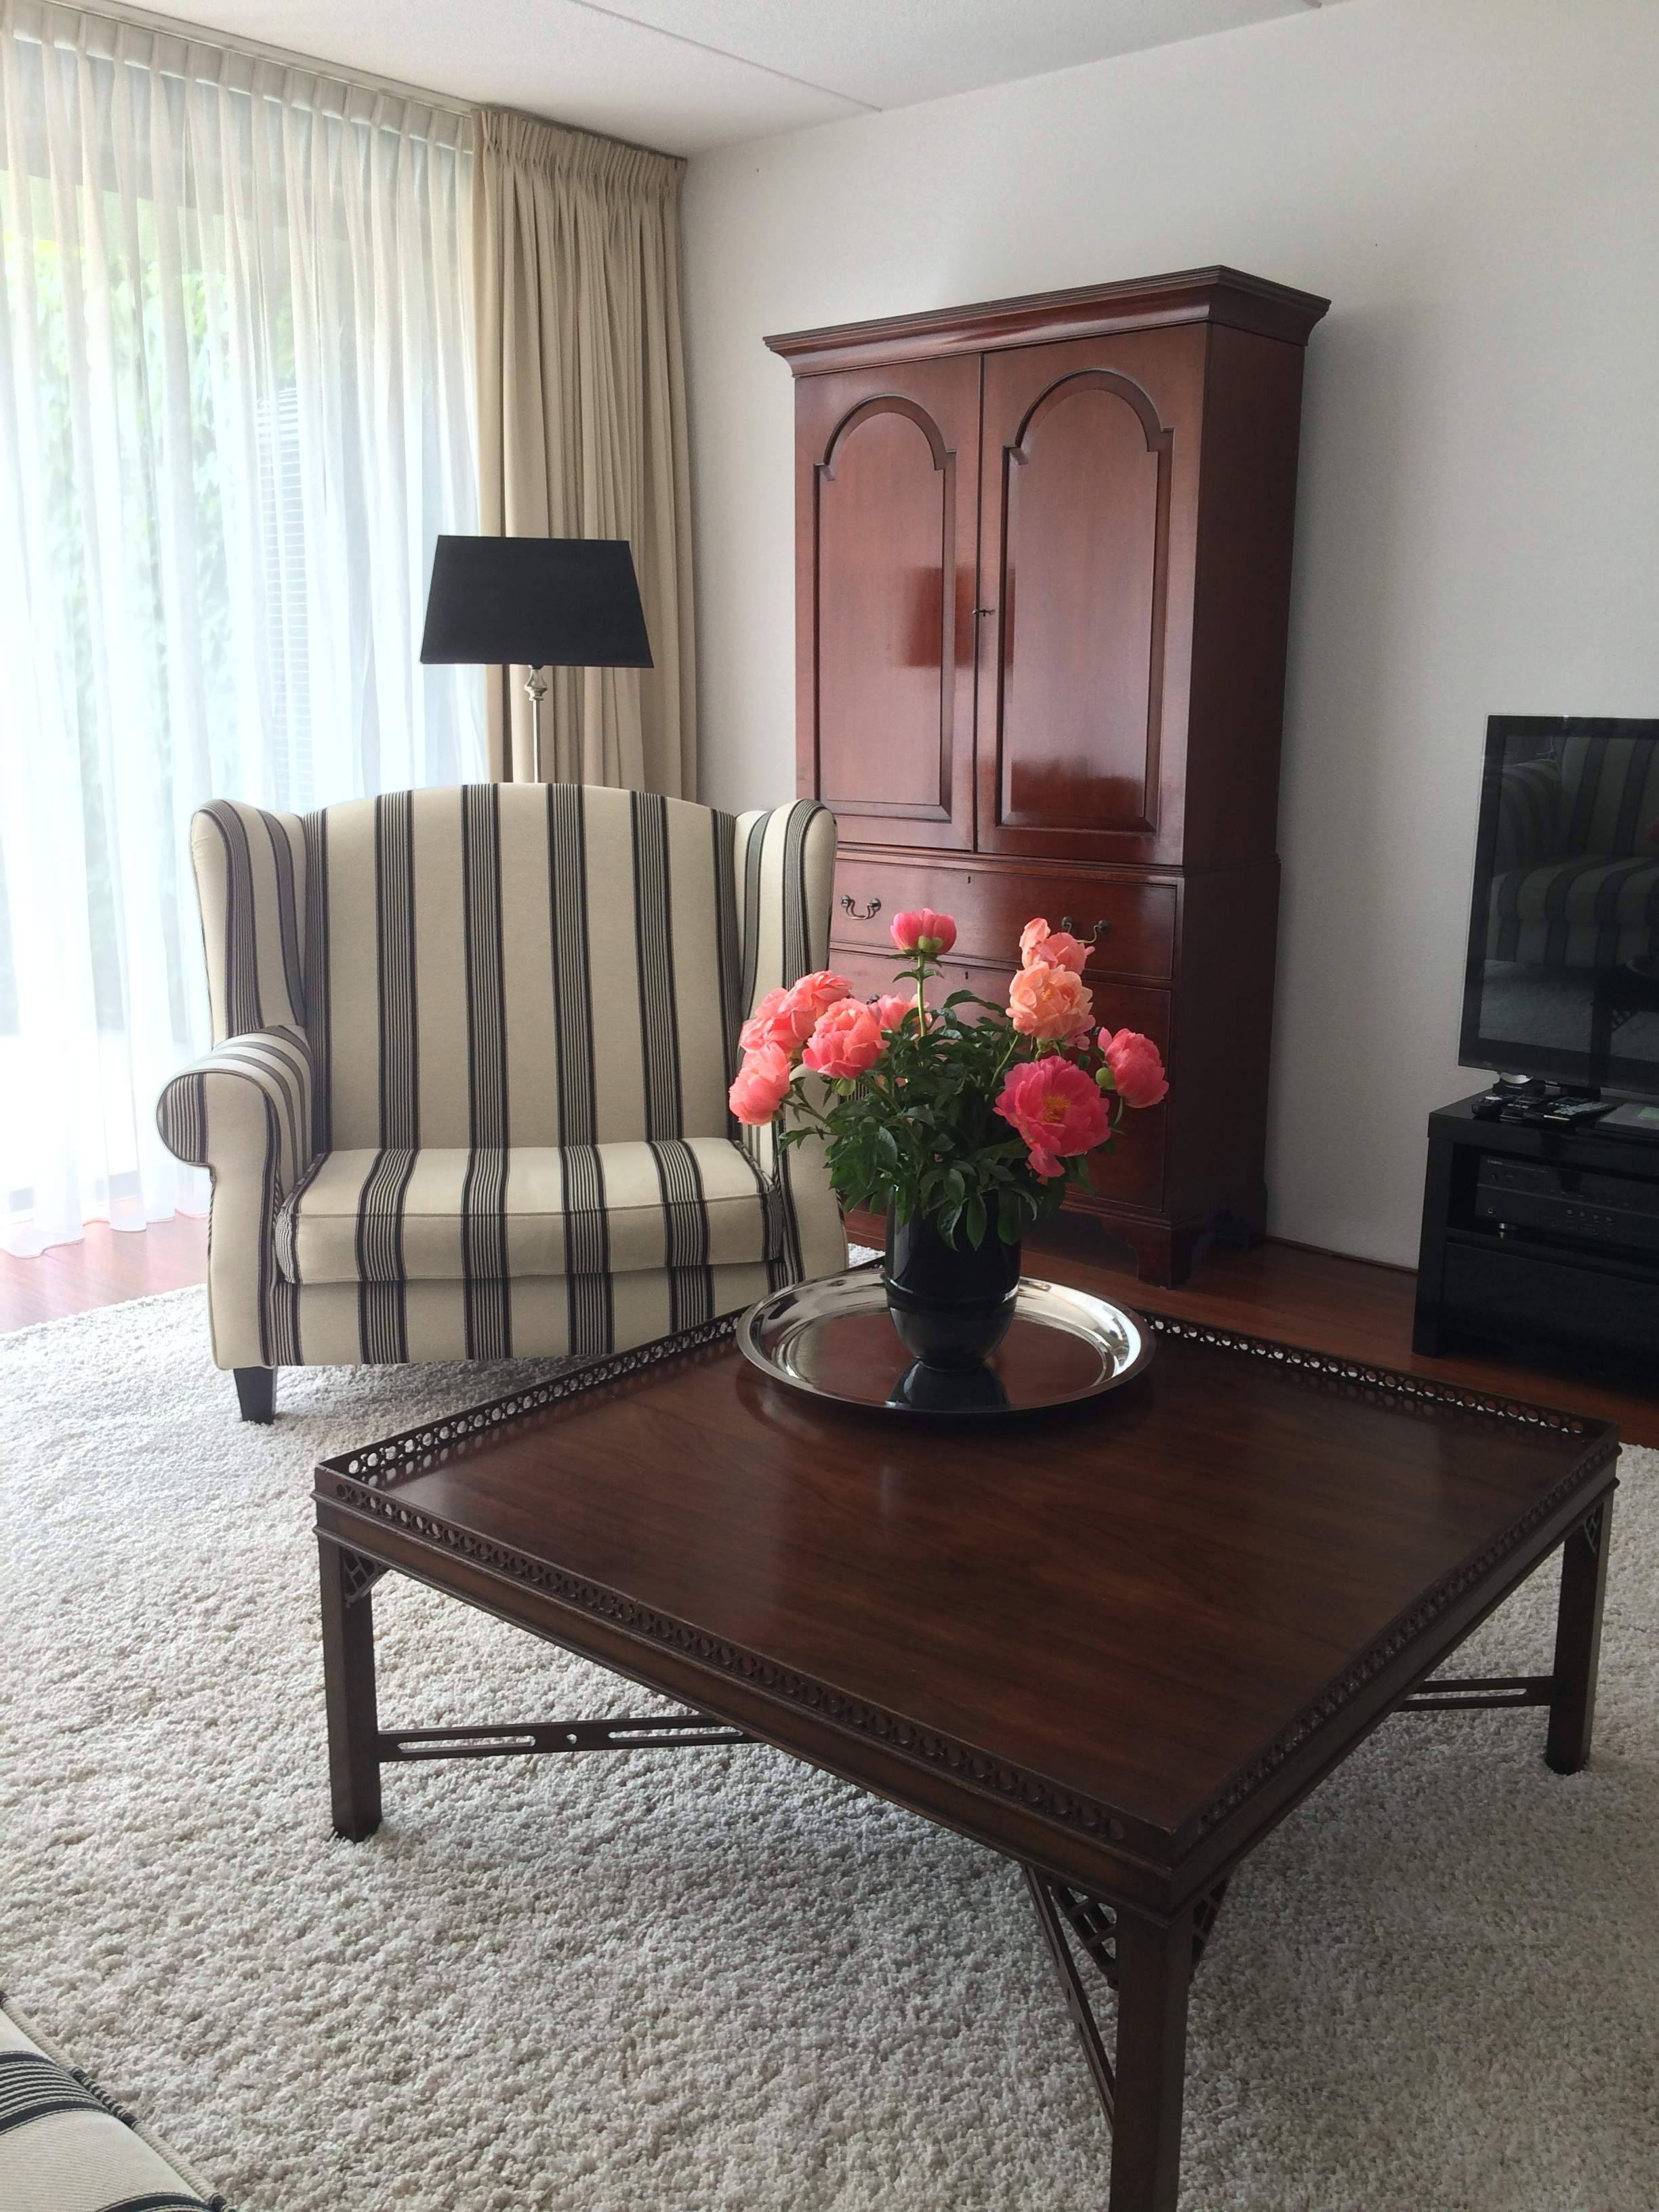
table, wood, floor, home, property, living room, furniture, room, flowers, interior design, hardwood, classic, dining room